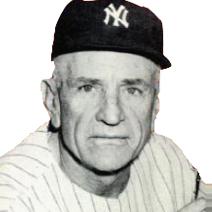
Age: 62